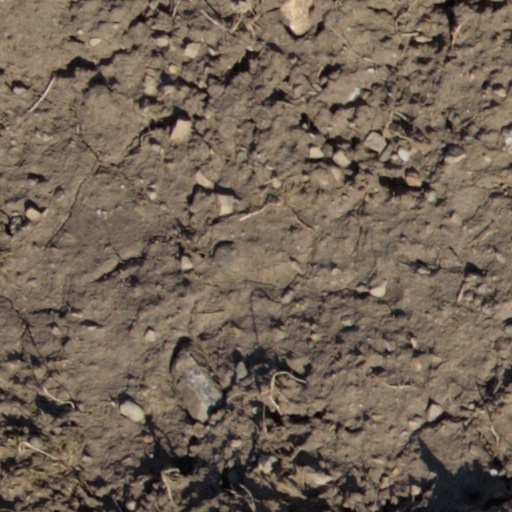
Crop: wheat